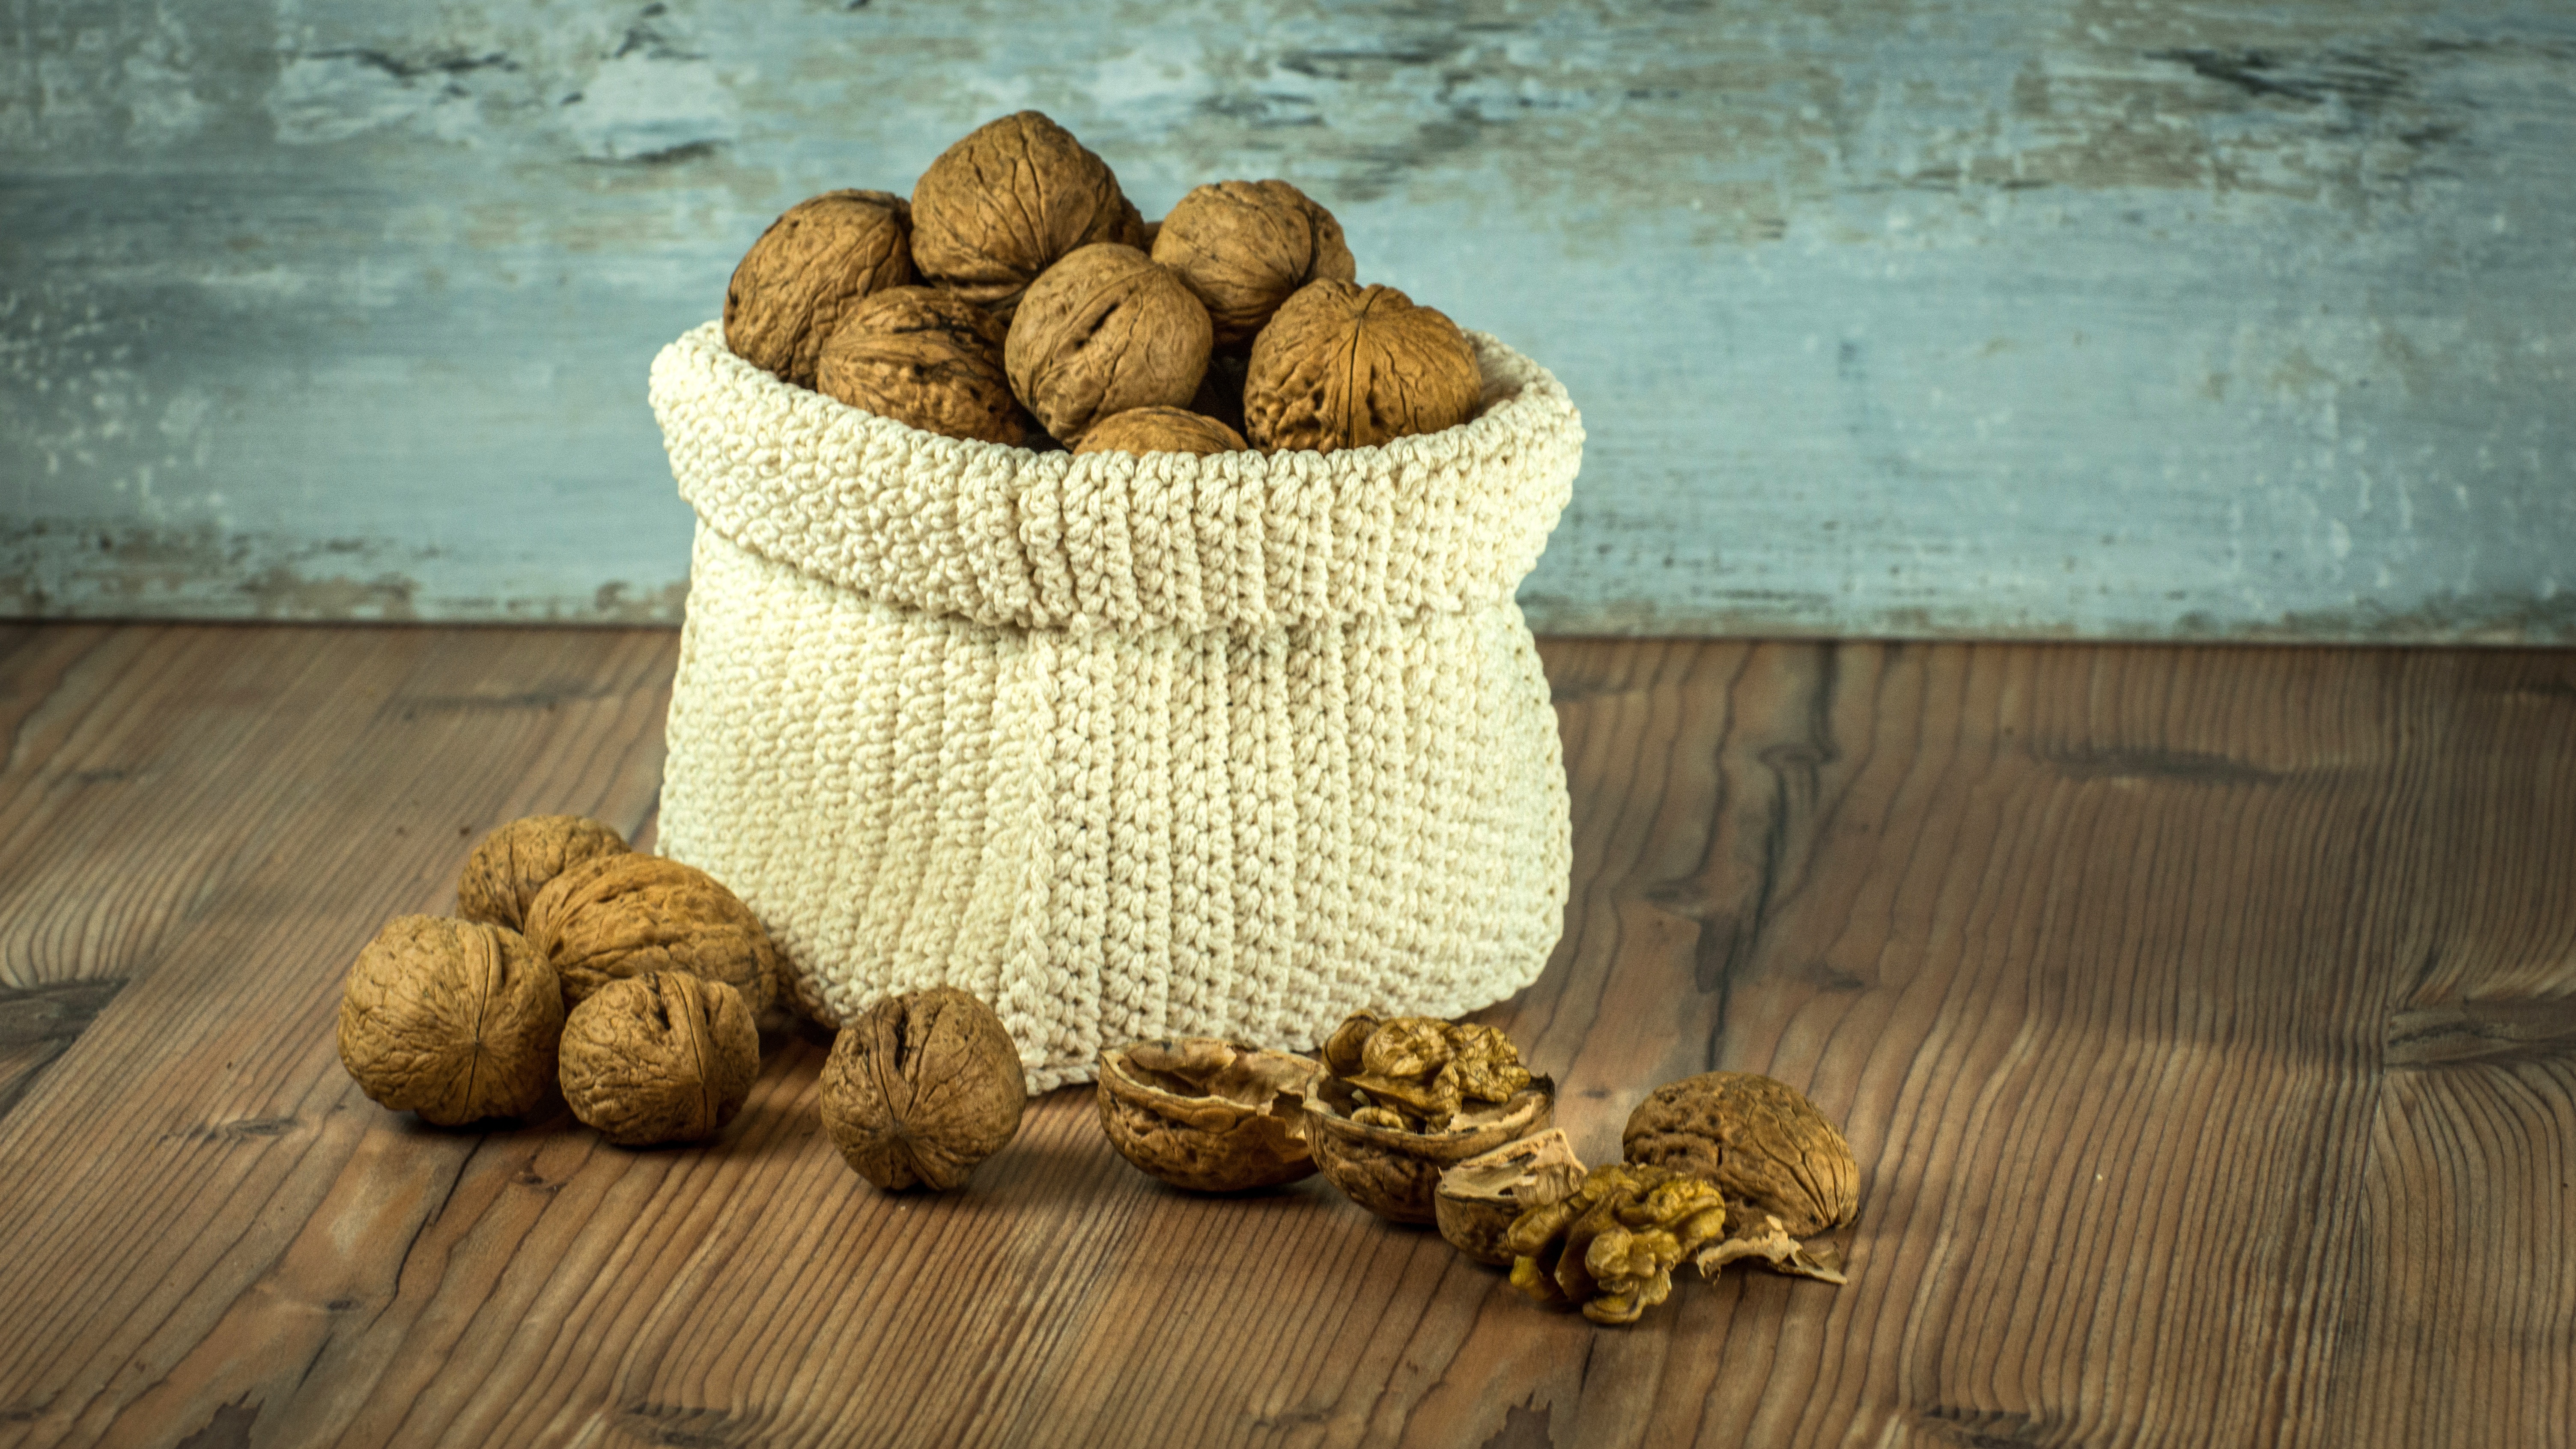
table, wood, food, produce, crop, brown, bag, still life, health, material, shell, textile, nuts, art, background, composition, grass family